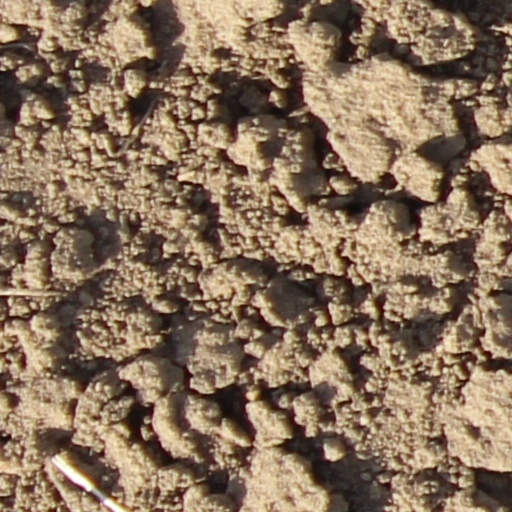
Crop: wheat